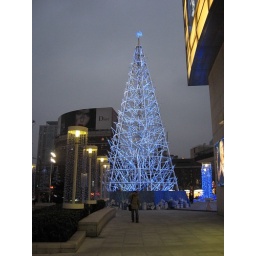
A blue Chrismas tree in front of Plaza 66 .....Shanghai 2006